Manitou Mineral Springs

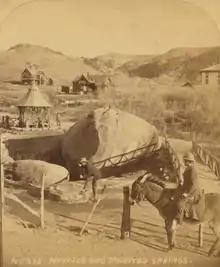
Navajo and Manitou springs, Colorado, from Robert N. Dennis collection of stereoscopic views

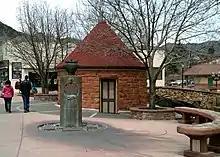
Cheyenne Spring House, Manitou Avenue

The town has several mineral springs, called "manitou" for the "breath of the Great Spirit Manitou" believed to have created the bubbles, or "effervescence", in the spring water. The springs were considered sacred grounds where Native Americans drank and soaked in the mineral water to replenish and heal themselves. Ute, Arapaho, Cheyenne and other plains tribes came to the area, spent winters there, and "share[d] in the gifts of the waters without worry of conflict." There were 9 or 10 natural springs. As whites moved in there were "skirmishes" for access to the historical resort area until the Native Americans were removed from the area and placed on reservations.